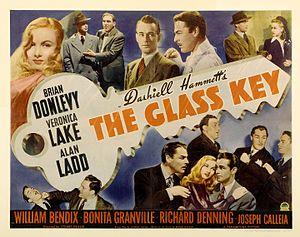
La Clé de verre est un film noir américain réalisé par Stuart Heisler et sorti en 1942. Le scénario est tiré d'un roman homonyme de Dashiell Hammett.